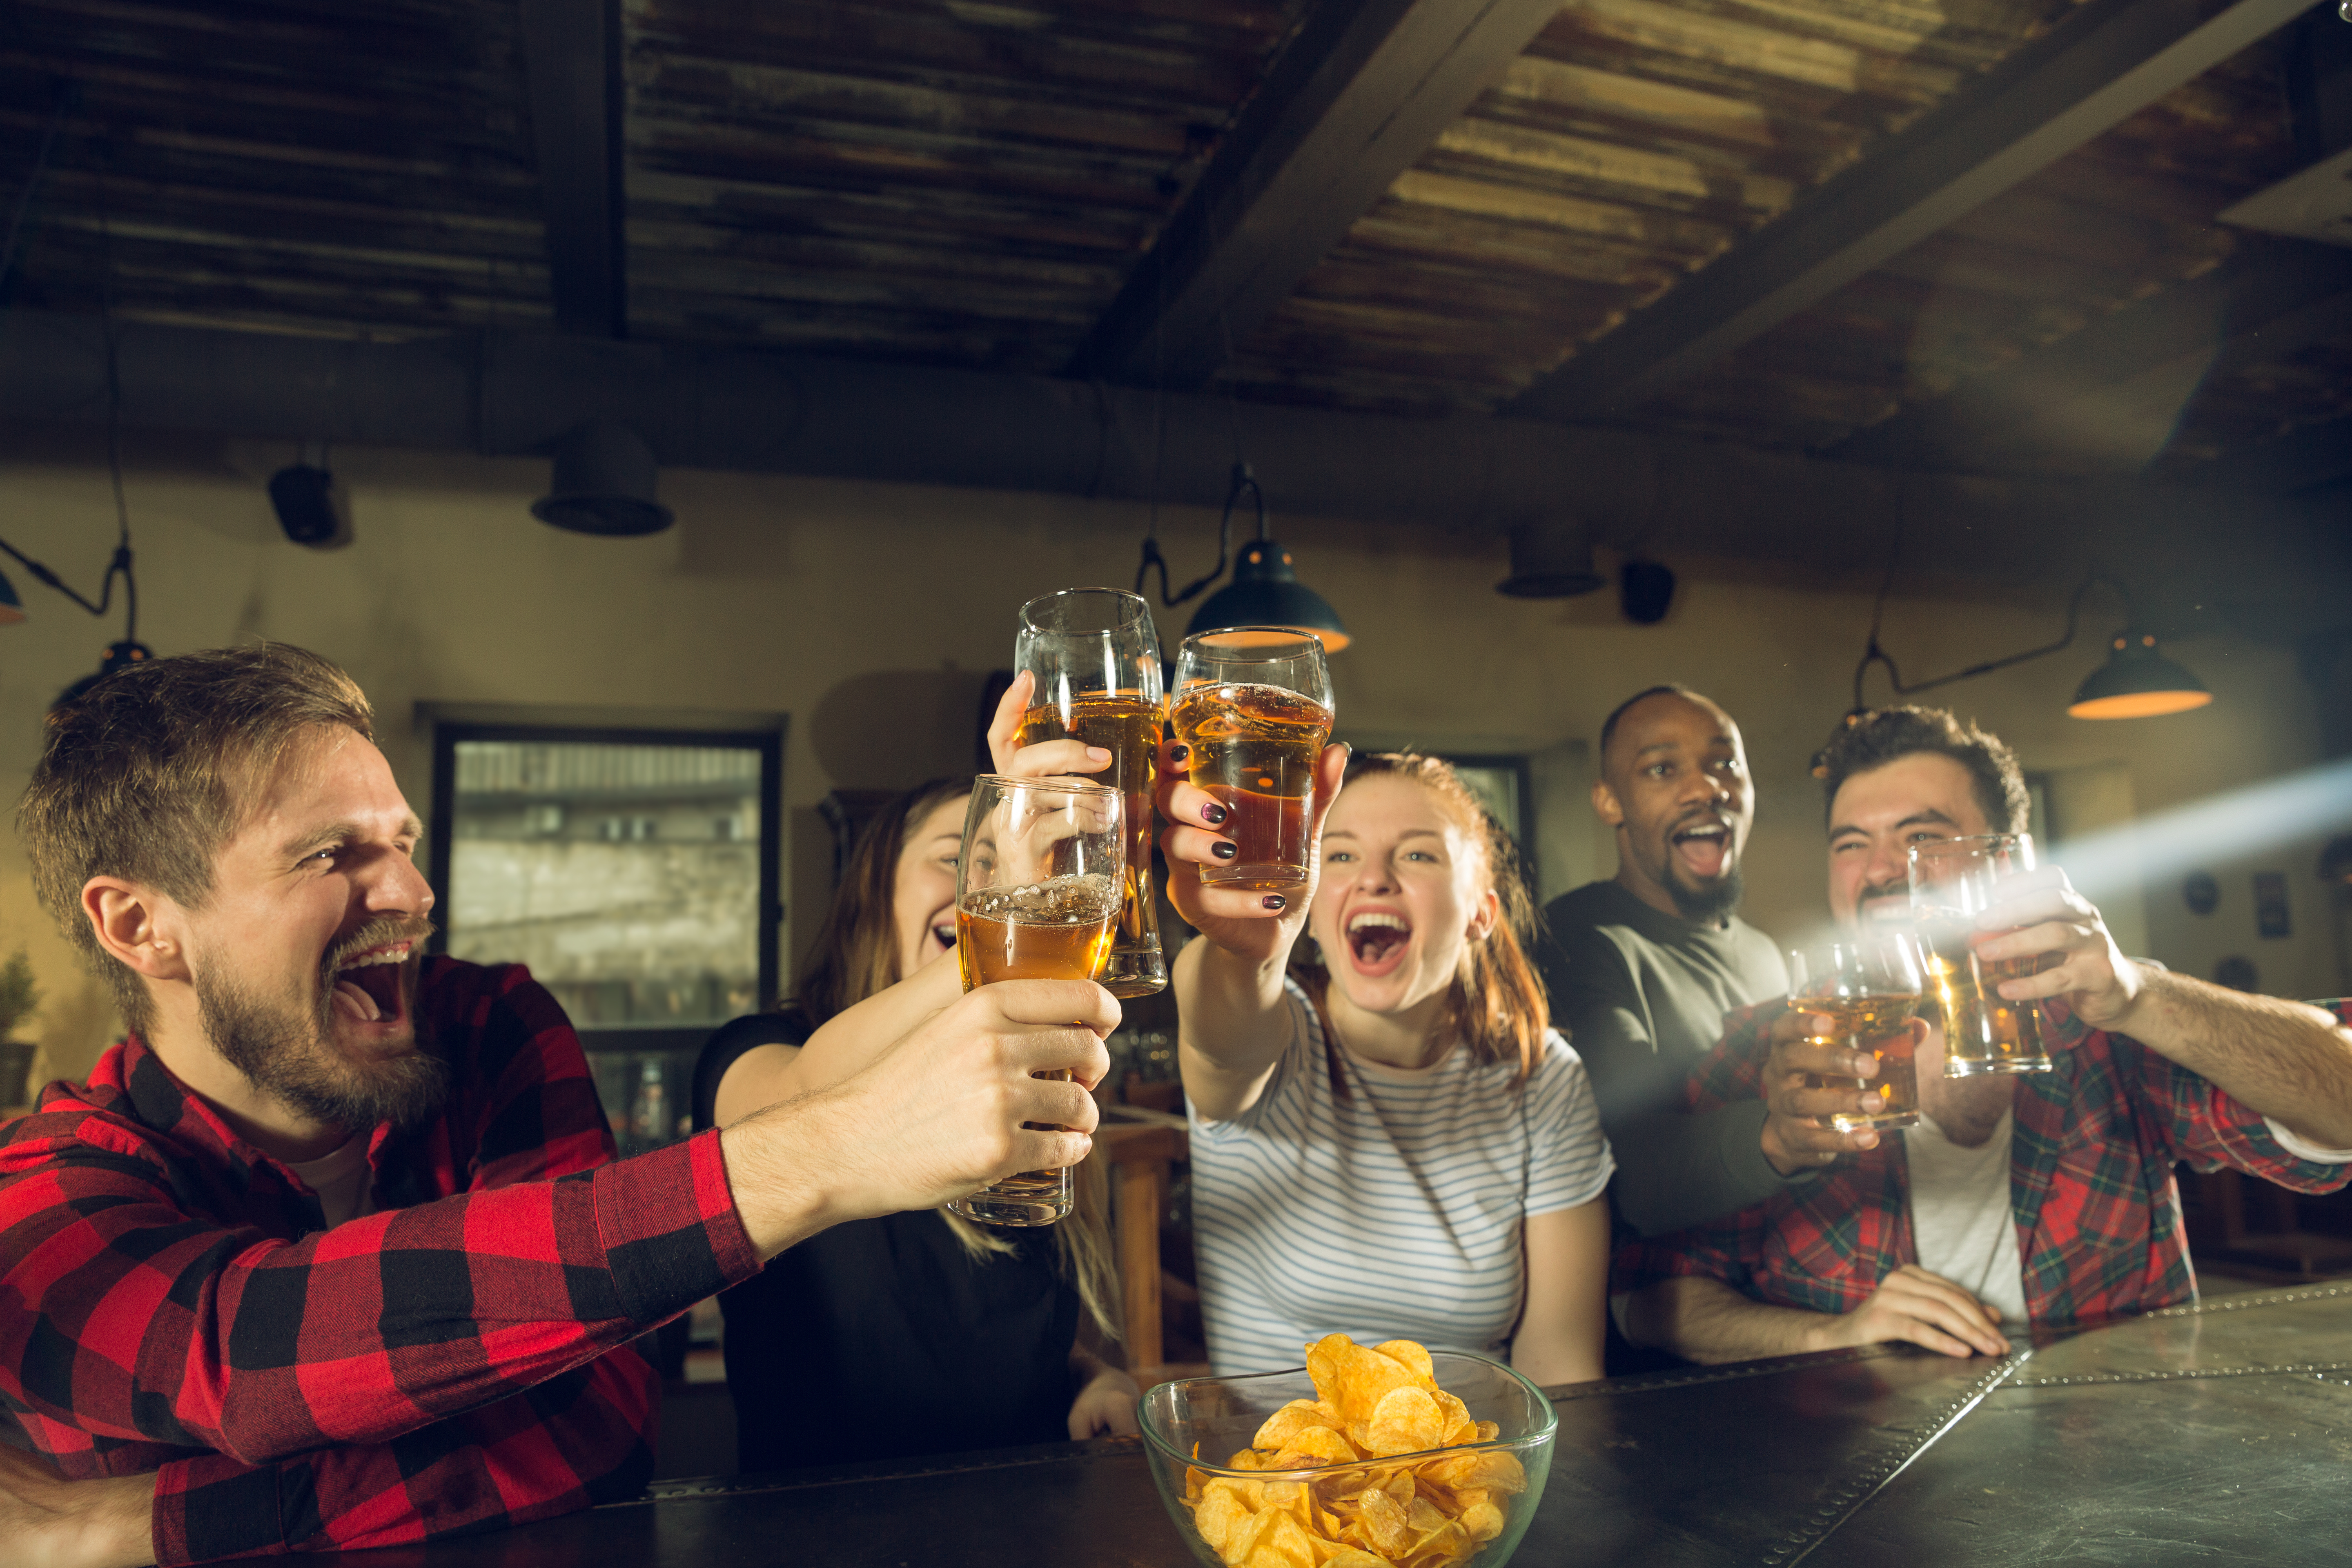
party, food, sport, football, soccer, friendship, alcohol, indoors, smiling, beer, fun, men, pub, bar, cheerful, happiness, glass, cheering, lifestyle, caucasian, restaurant, fan, people, horizontal, holding, drinks, mug, sitting, cold, freshness, male, game, friends, young, group, happy, watching, championship, african, female, emotional, emotions, translation, competition, winning, excited, tv, match, team, national, drink, liqueur, distilled beverage, vacation, barware, cuisine